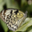
Label: butterfly